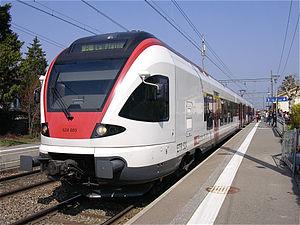
L'ETR 524-005 de type FLIRT des CFF en gare de Satigny et en direction de La Plaine
Le FLIRT est une rame automotrice conçue et construite par l'entreprise Suisse Stadler Rail.